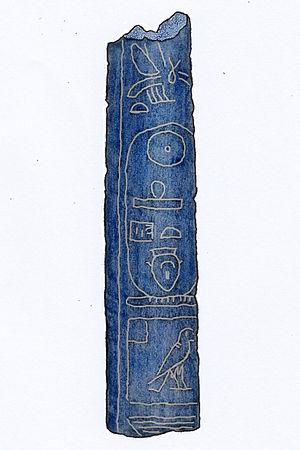
Le roi Sehotepibrê Sousekhtaouy est un roi de la XIIIᵉ dynastie. Son règne est situé en -1791/-1789, -1771/-1768, -1743/-1742.